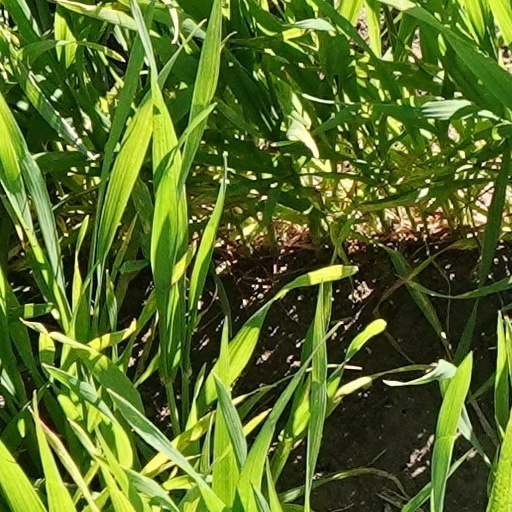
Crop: wheat